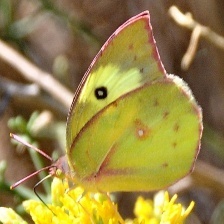
Species: SOUTHERN DOGFACE
Butterfly family (ImageNet category): sulphur_butterfly